William Dudley Foulke

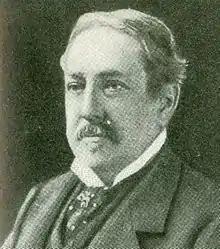

William Dudley Foulke (November 20, 1848 – May 30, 1935) was an American literary critic, journalist, poet, and reformer.